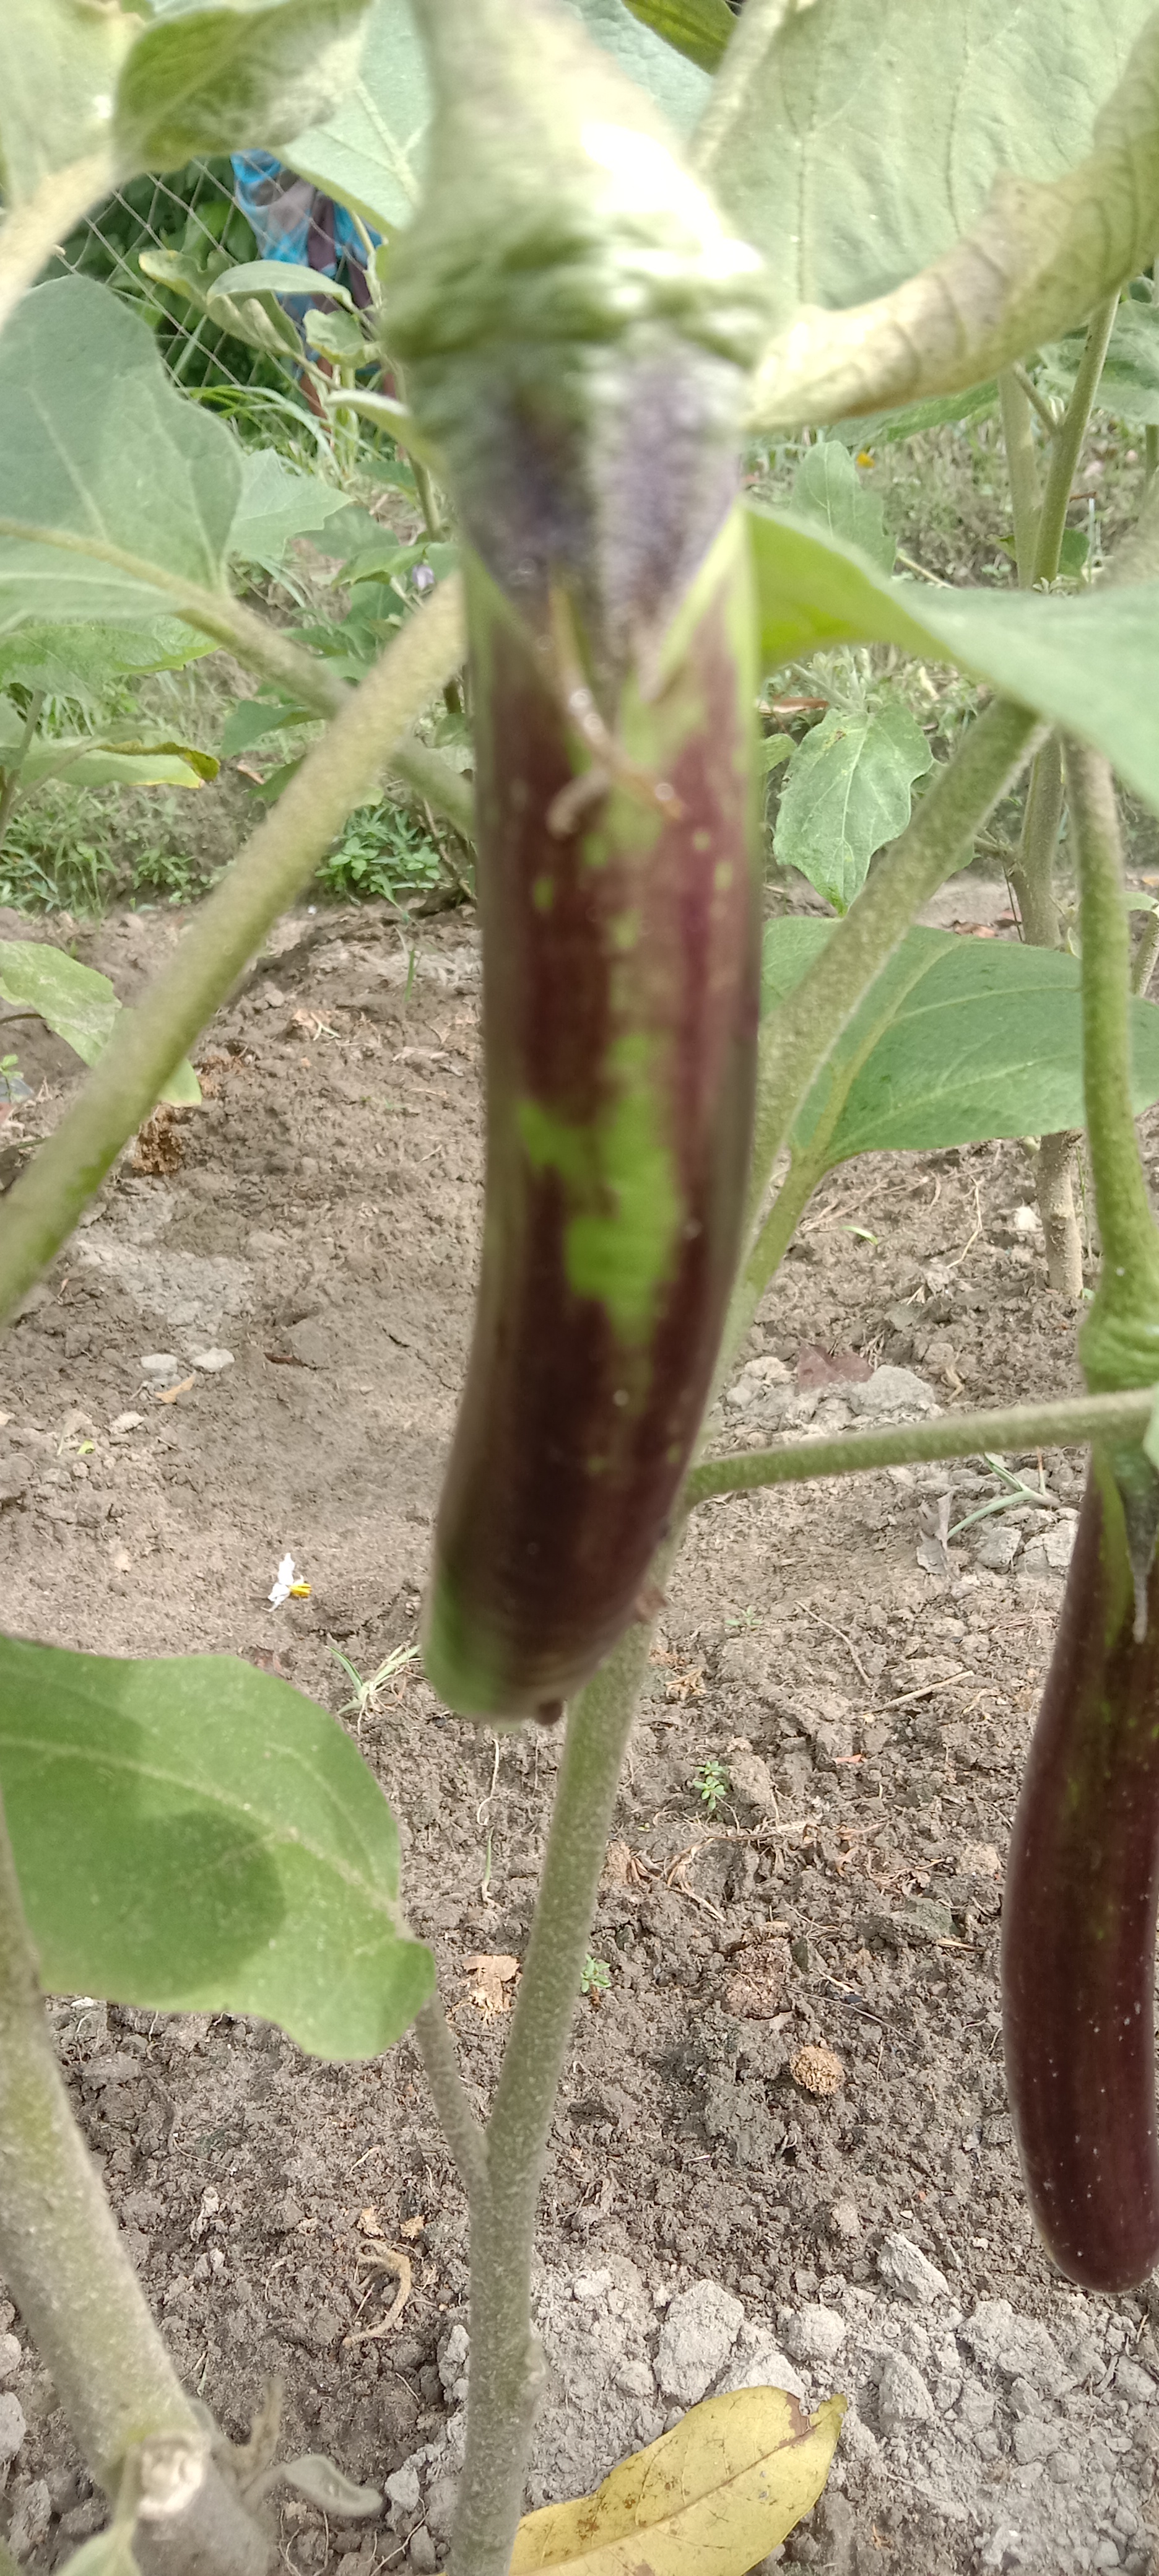
Label: Healty Brinjal